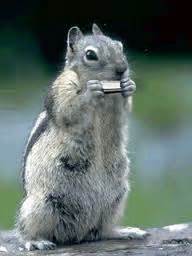
Label: squirrel